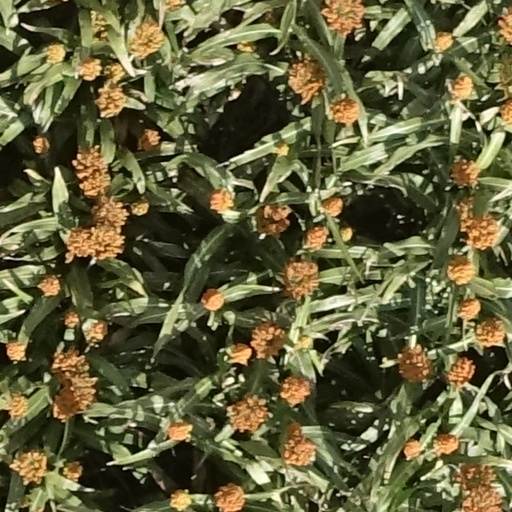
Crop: sorghum